Enrique's Journey

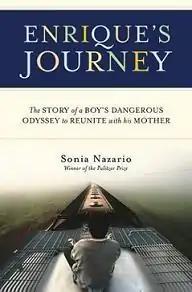
The cover of "Enrique's Journey" by Sonia Nazario.

Enrique's Journey: The Story of a Boy's Dangerous Odyssey to Reunite with his Mother was a national best-seller by Sonia Nazario about a 17-year-old boy from Honduras who travels to the United States in search of his mother. It was first published in 2006 by Random House. The non-fiction book has been published in eight languages, and is sold in both English and Spanish editions in the United States. A young adult version was also published in 2013. The young adult version was published in Spanish in July 2015.